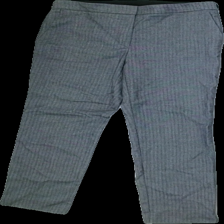
View: front
Type: Trousers
Category: Men
Brand: Not in the list
Colors: Grey
Material: 65%polyester 32%viscose 3%elastane
Cut: Regular
Season: Spring
Price range: 100-150
Recommended usage: Reuse